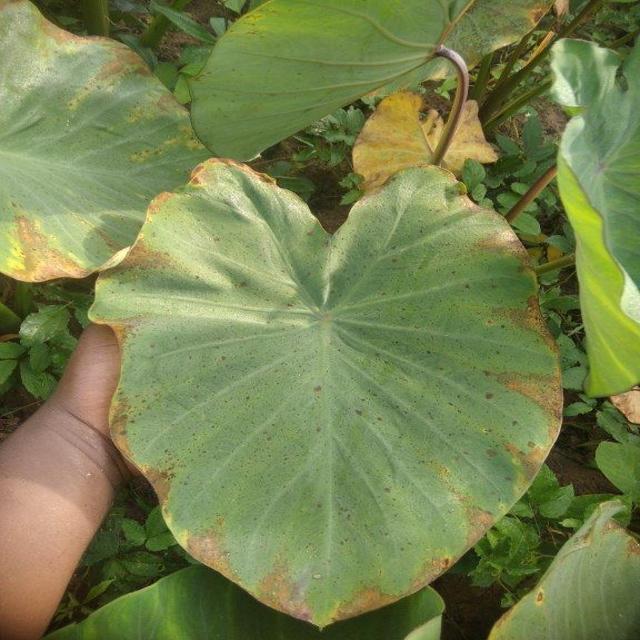
Label: Mid_Blight